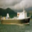
Label: ship